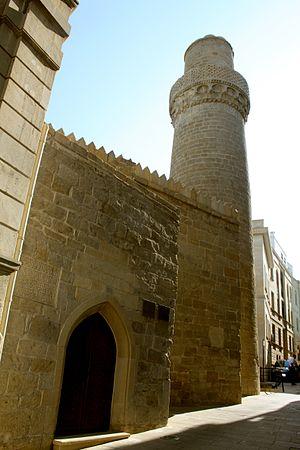
La Mosquée de Muhammed à Bakou ou mosquée Sinikgala, a été construite en 1078 par le maître Muhammed ibn Abu Bekr. C’est le premier édifice sur le territoire de l’Azerbaïdjan lié à l’Islam, sur lequel est inscrit la date de sa construction. La mosquée a reçu son deuxième nom -Tour cassée- après les événements de 1723, quand l’escadre militaire de l’armée russe composée de 15 bateaux et dirigée par l’amiral Matiuchkin, s’est approchée de la ville par la mer et a demandé sa reddition. Les russes ont bombardé la ville à la réponse négative du khan et l’une des bombes a endommagé le minaret. Au même moment, un vent violent s’est levé et a emporté la flotte russe au large. La population de la ville a interprété cela comme un châtiment infligé aux envahisseurs. Dès lors et jusqu’au milieu du XIXᵉ siècle, le minaret de la mosquée est resté en l'état, comme symbole de fermeté et de courage.